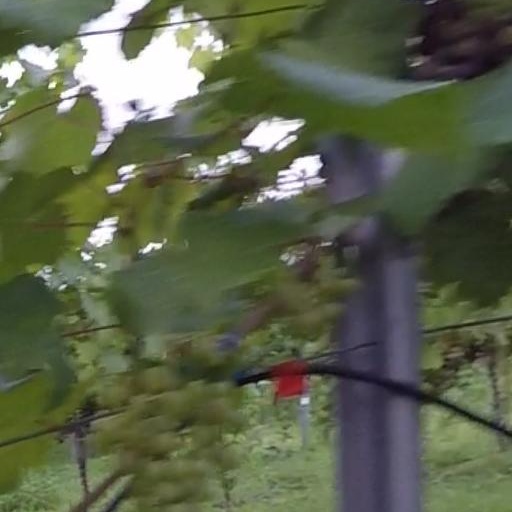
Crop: grape